Whole Azerbaijan

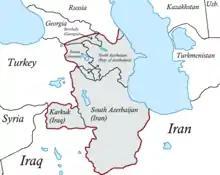
Map of "Whole Azerbaijan" according to Azerbaijani historian

Whole Azerbaijan is an irredentist concept of uniting presumed historically Azerbaijani-inhabited territories into the Republic of Azerbaijan.